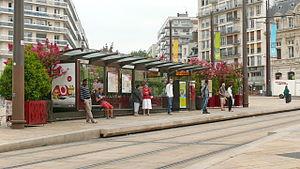
Aménagement de la station de tramway de la Place de la République au Mans
La ligne 1 du tramway du Mans est la première ligne du tramway du Mans exploitée par la SETRAM, mise en service le 17 novembre 2007 entre la salle de spectacle Antarès et le campus du Ribay, et prolongée par un nouveau tronçon à la station Saint-Martin dès le 22 décembre 2007. Le 30 août 2014, elle s'est vue amputée de sa branche vers l'ESPAL, reprise par la ligne T2 du tramway du Mans.